List of compositions by Darius Milhaud

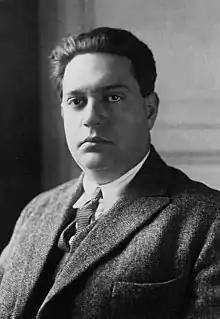
Darius Milhaud in 1923.

Below is a list of compositions by Darius Milhaud sorted by category.